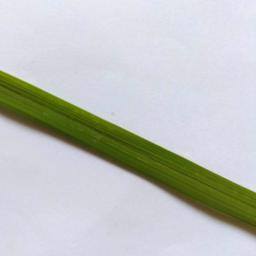
Label: Rice___Healthy